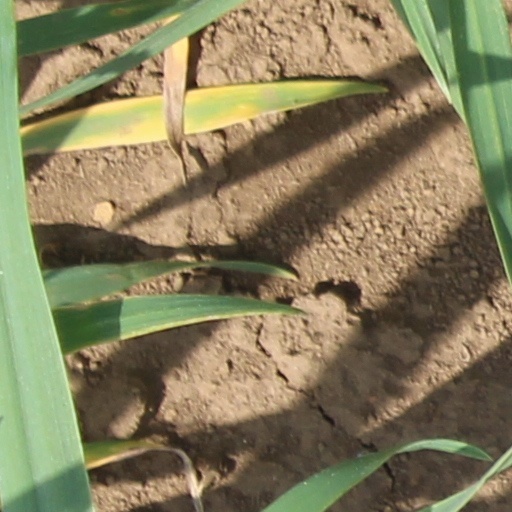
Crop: wheat